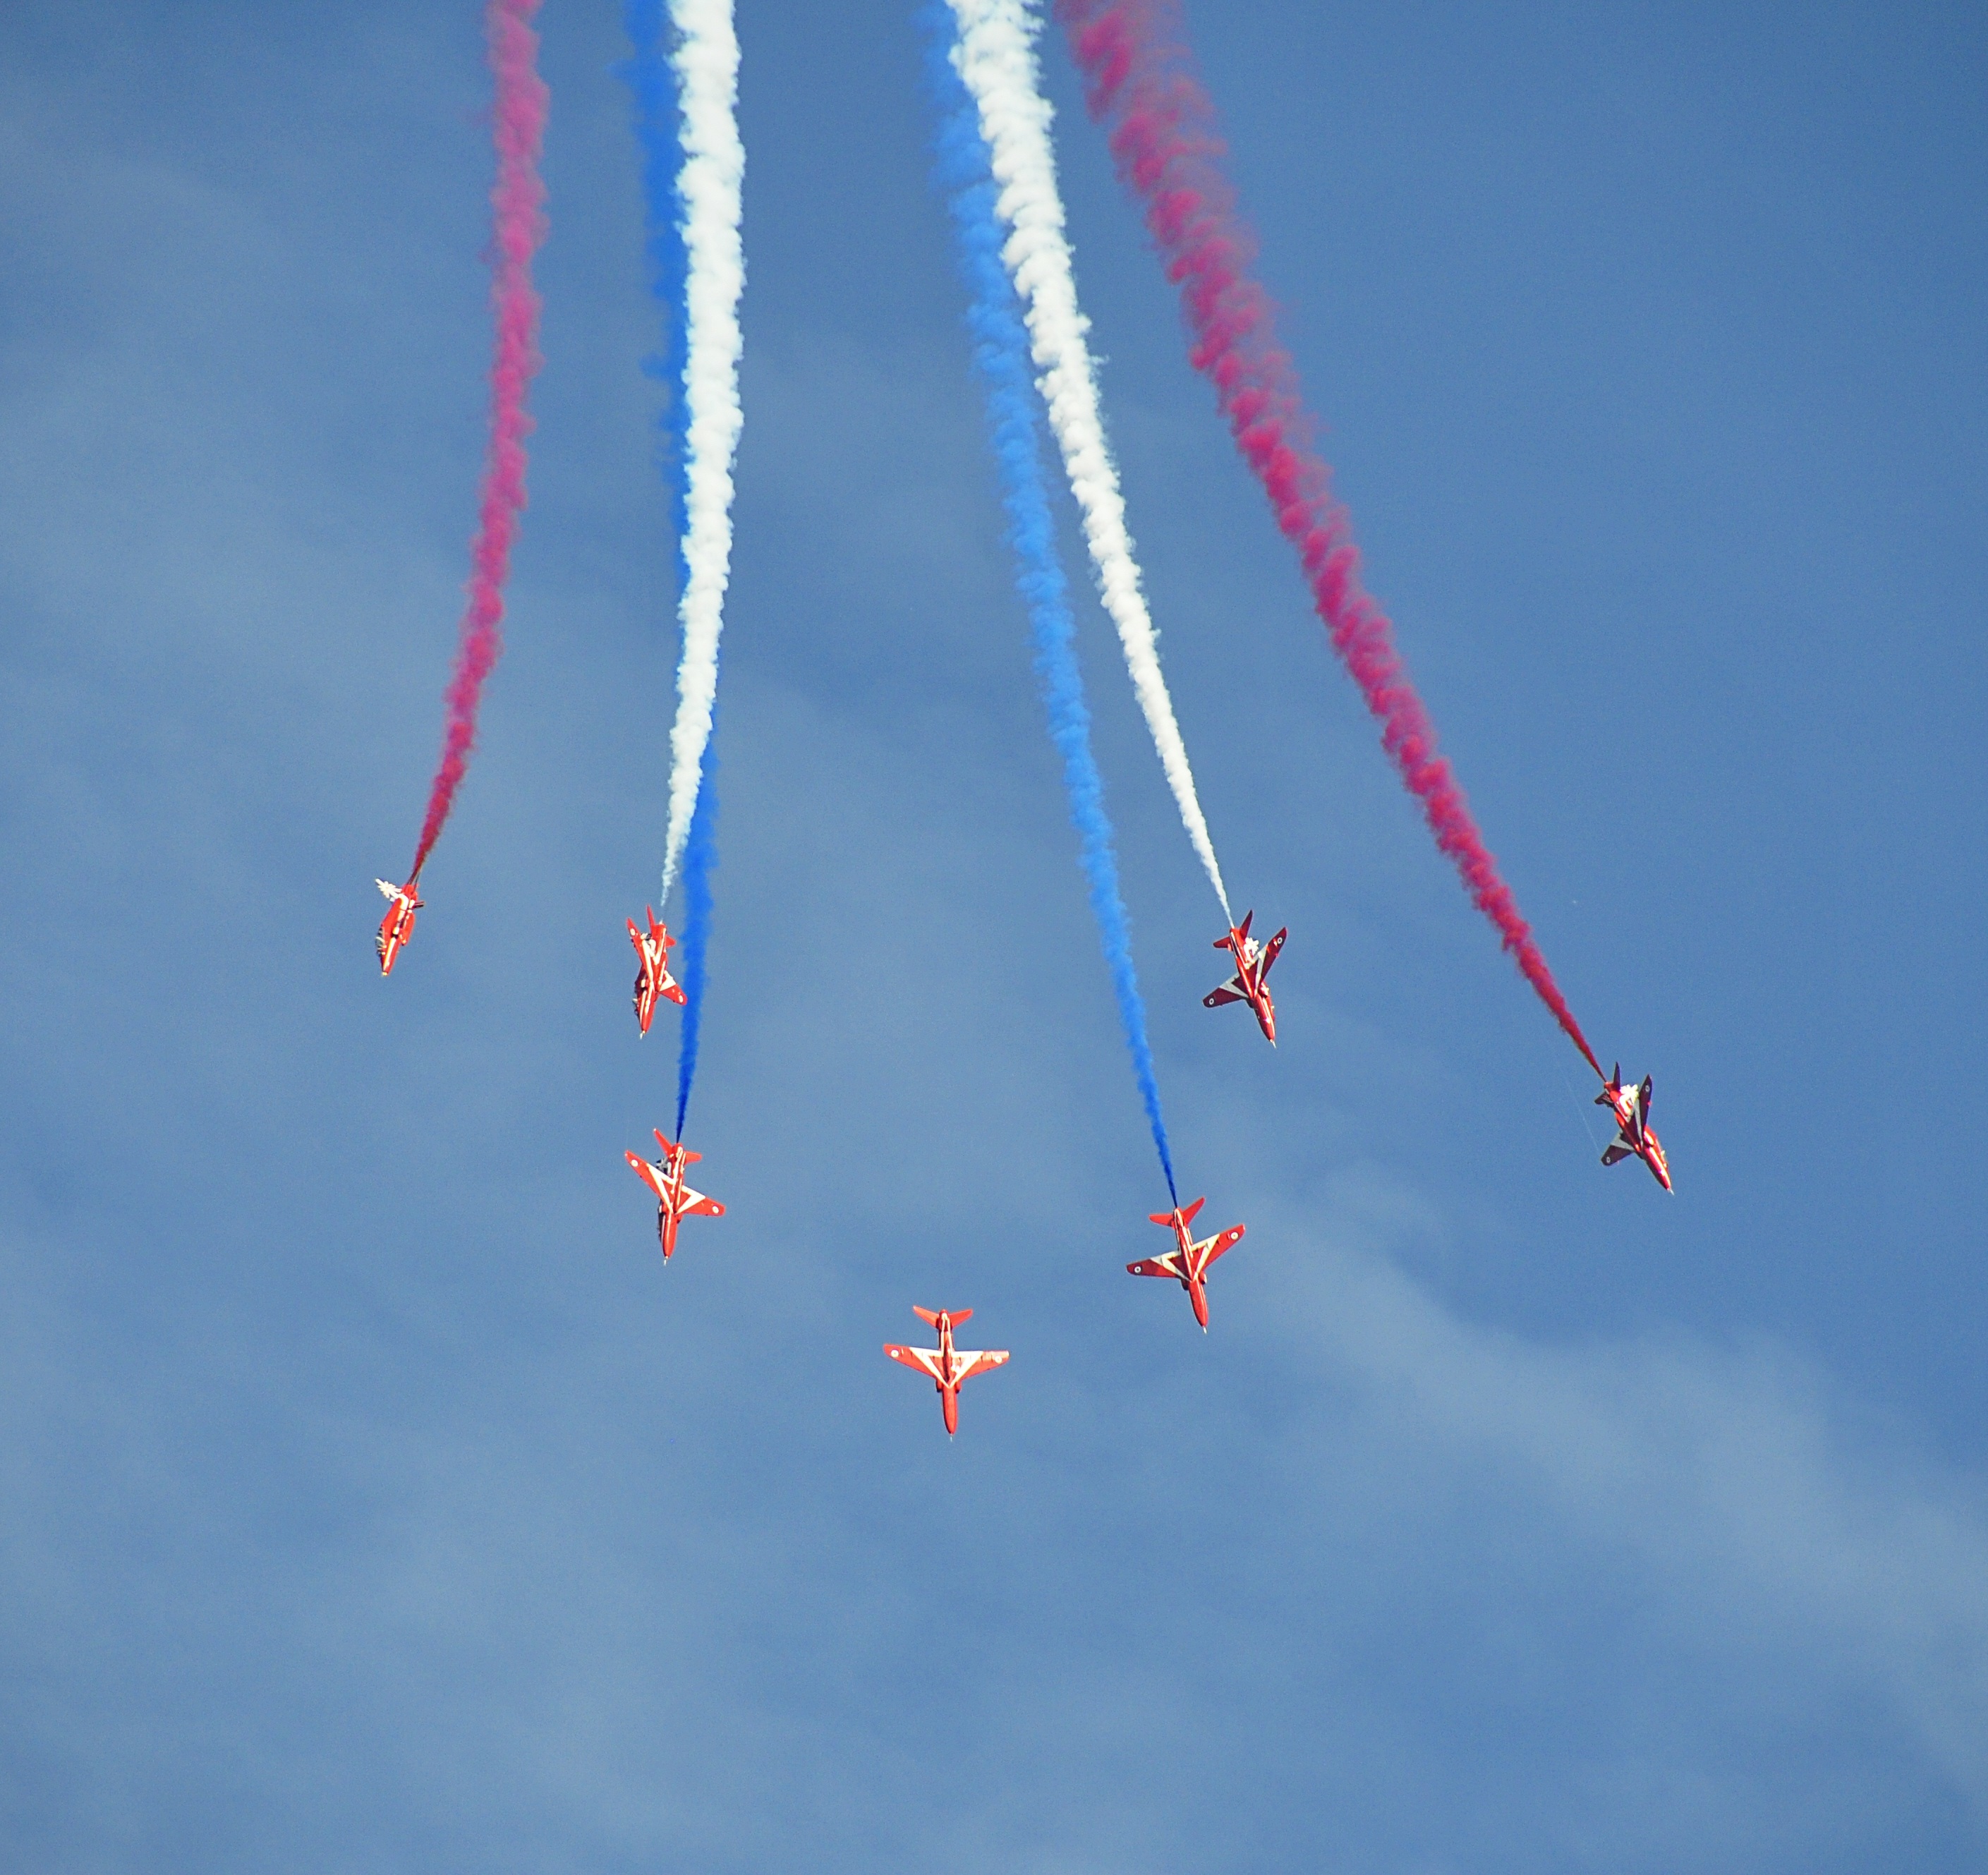
wing, sky, flying, fly, smoke, airplane, plane, aircraft, military, formation, line, aviation, flight, toy, display, airshow, aerobatic, air show, aerobatics, fighter jets, red arrows, atmosphere of earth, general aviation